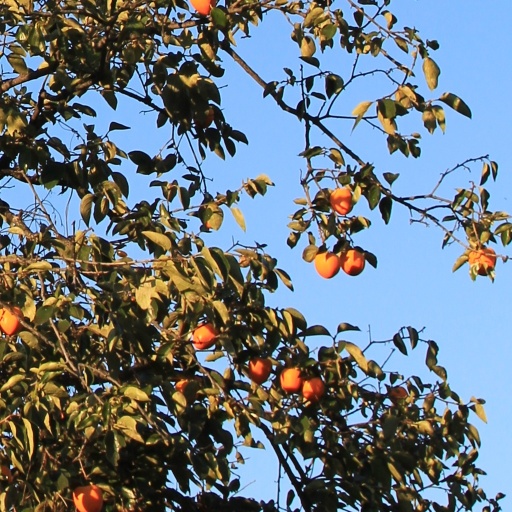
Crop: grape